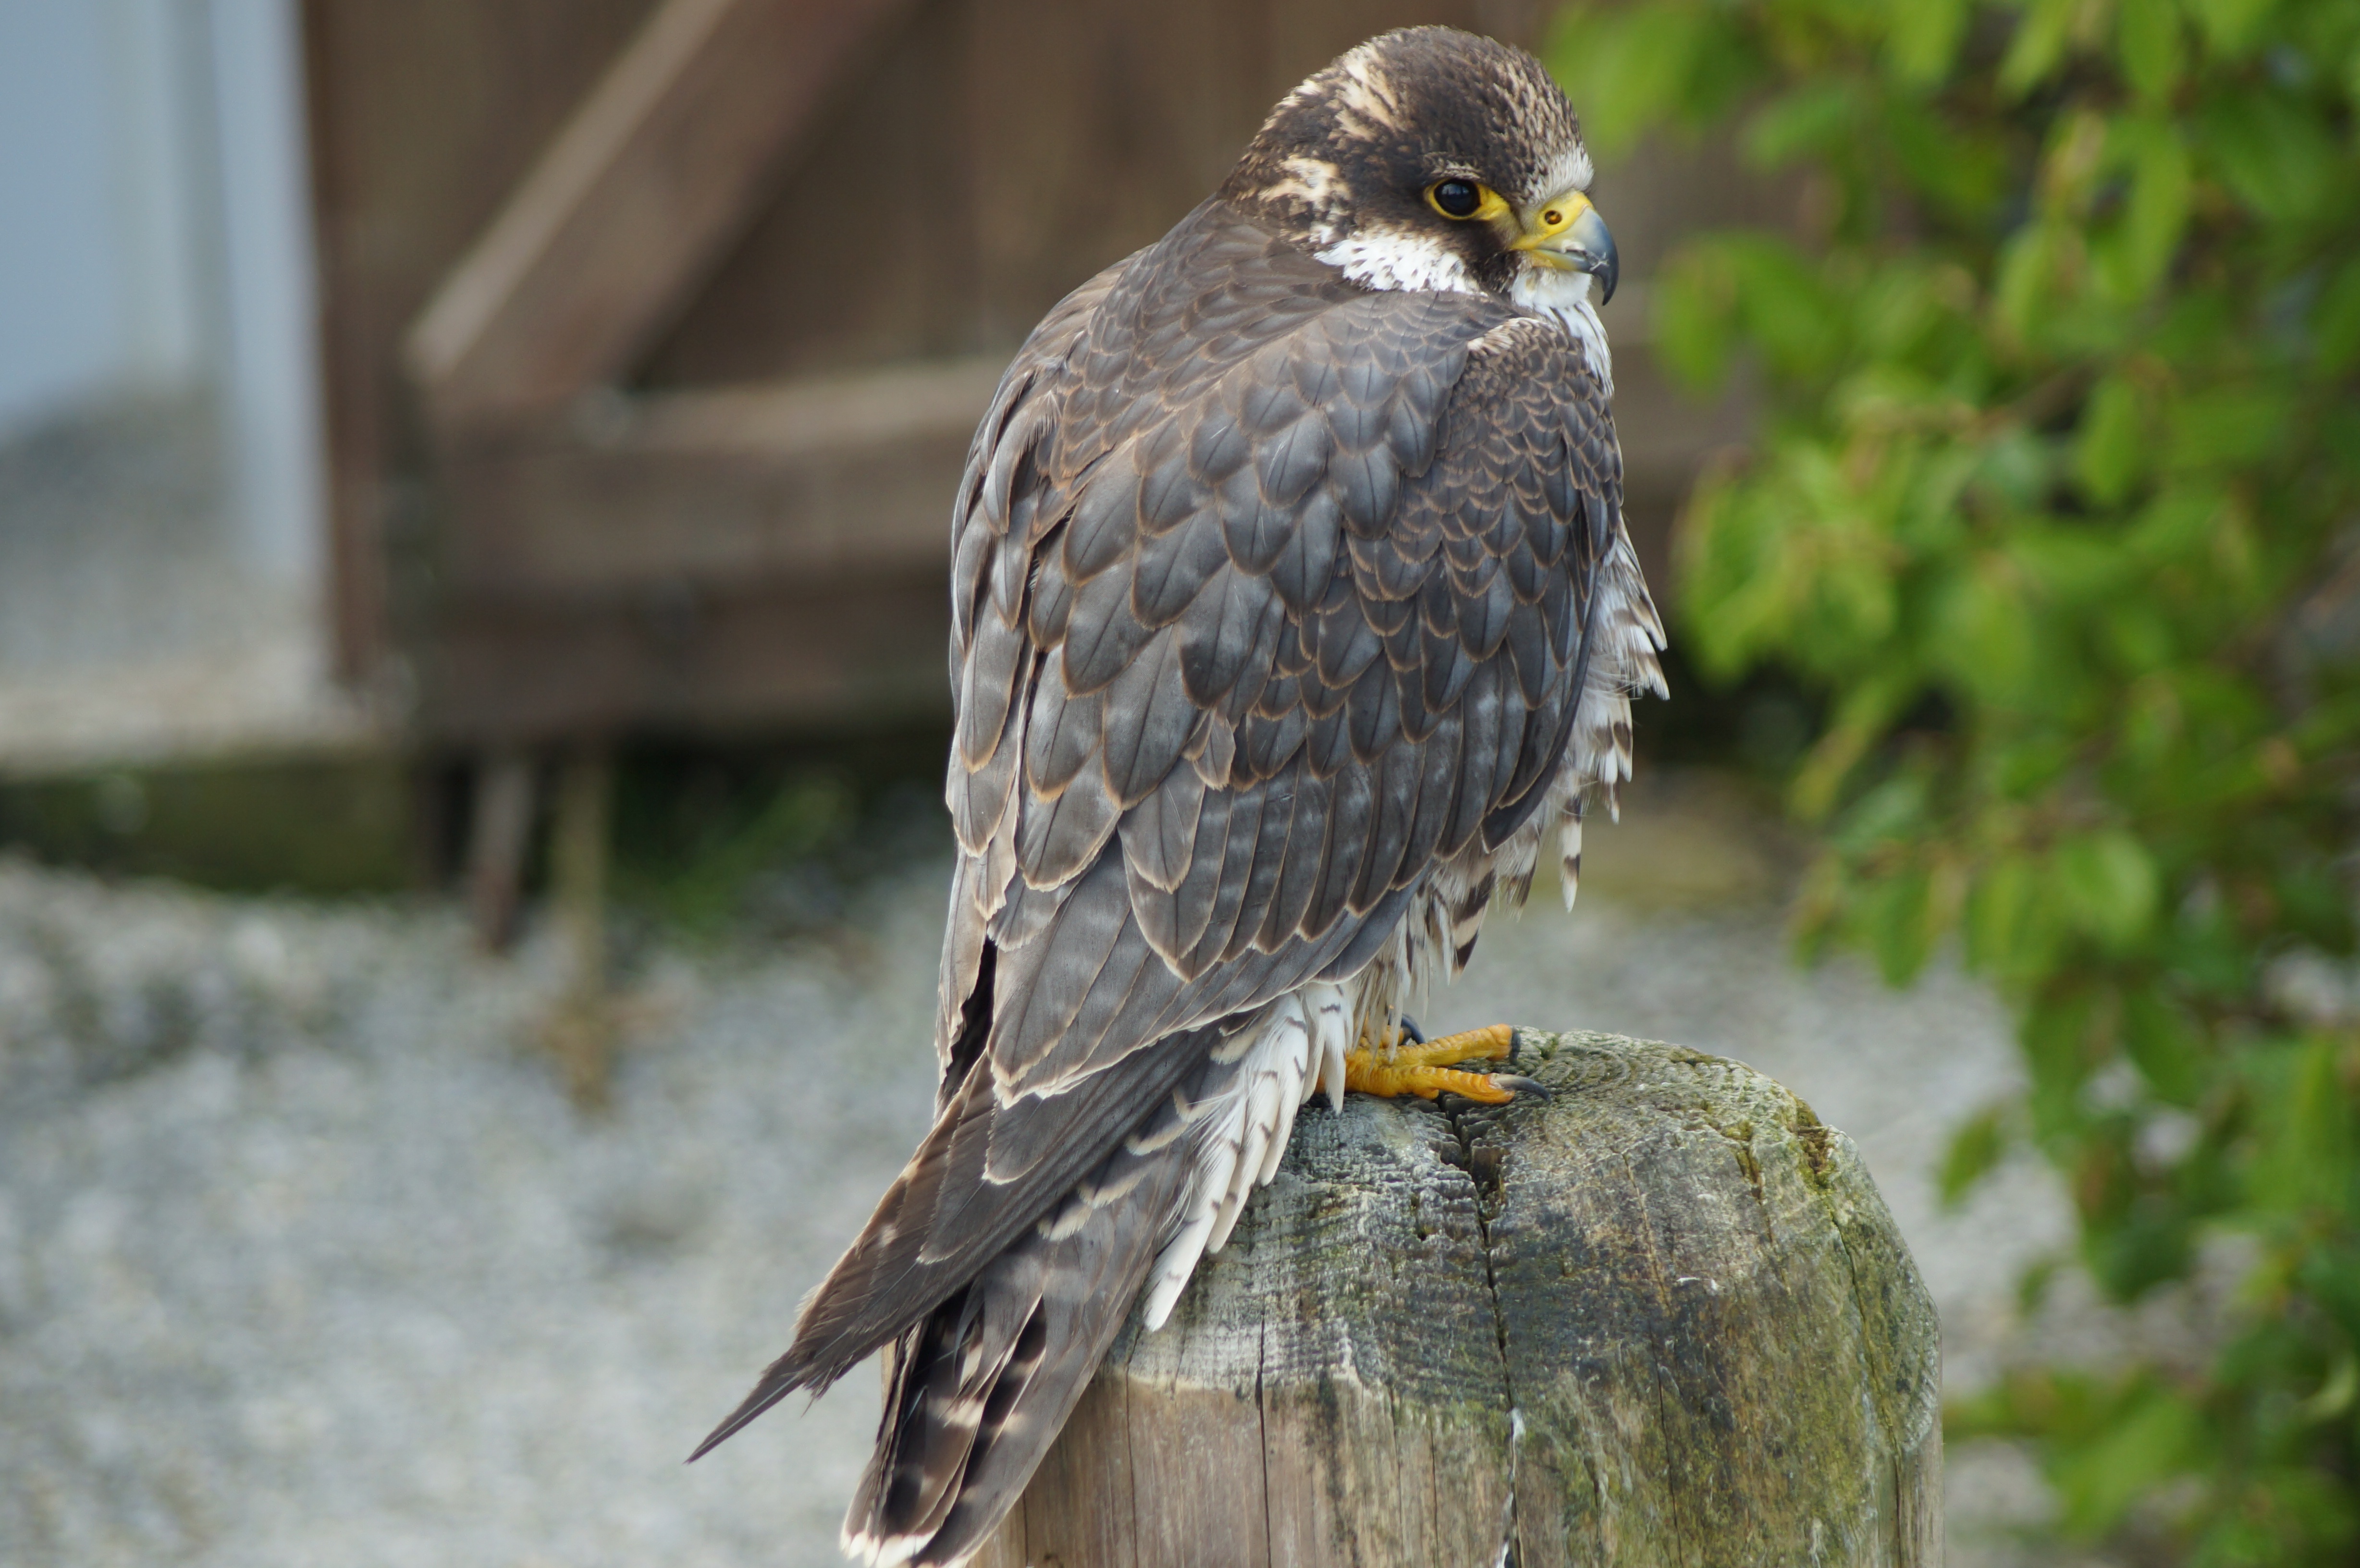
nature, bird, wing, wildlife, fluffy, beak, hawk, fauna, raptor, claw, plumage, bird of prey, birds, animals, vertebrate, bill, falcon, animal world, perching bird